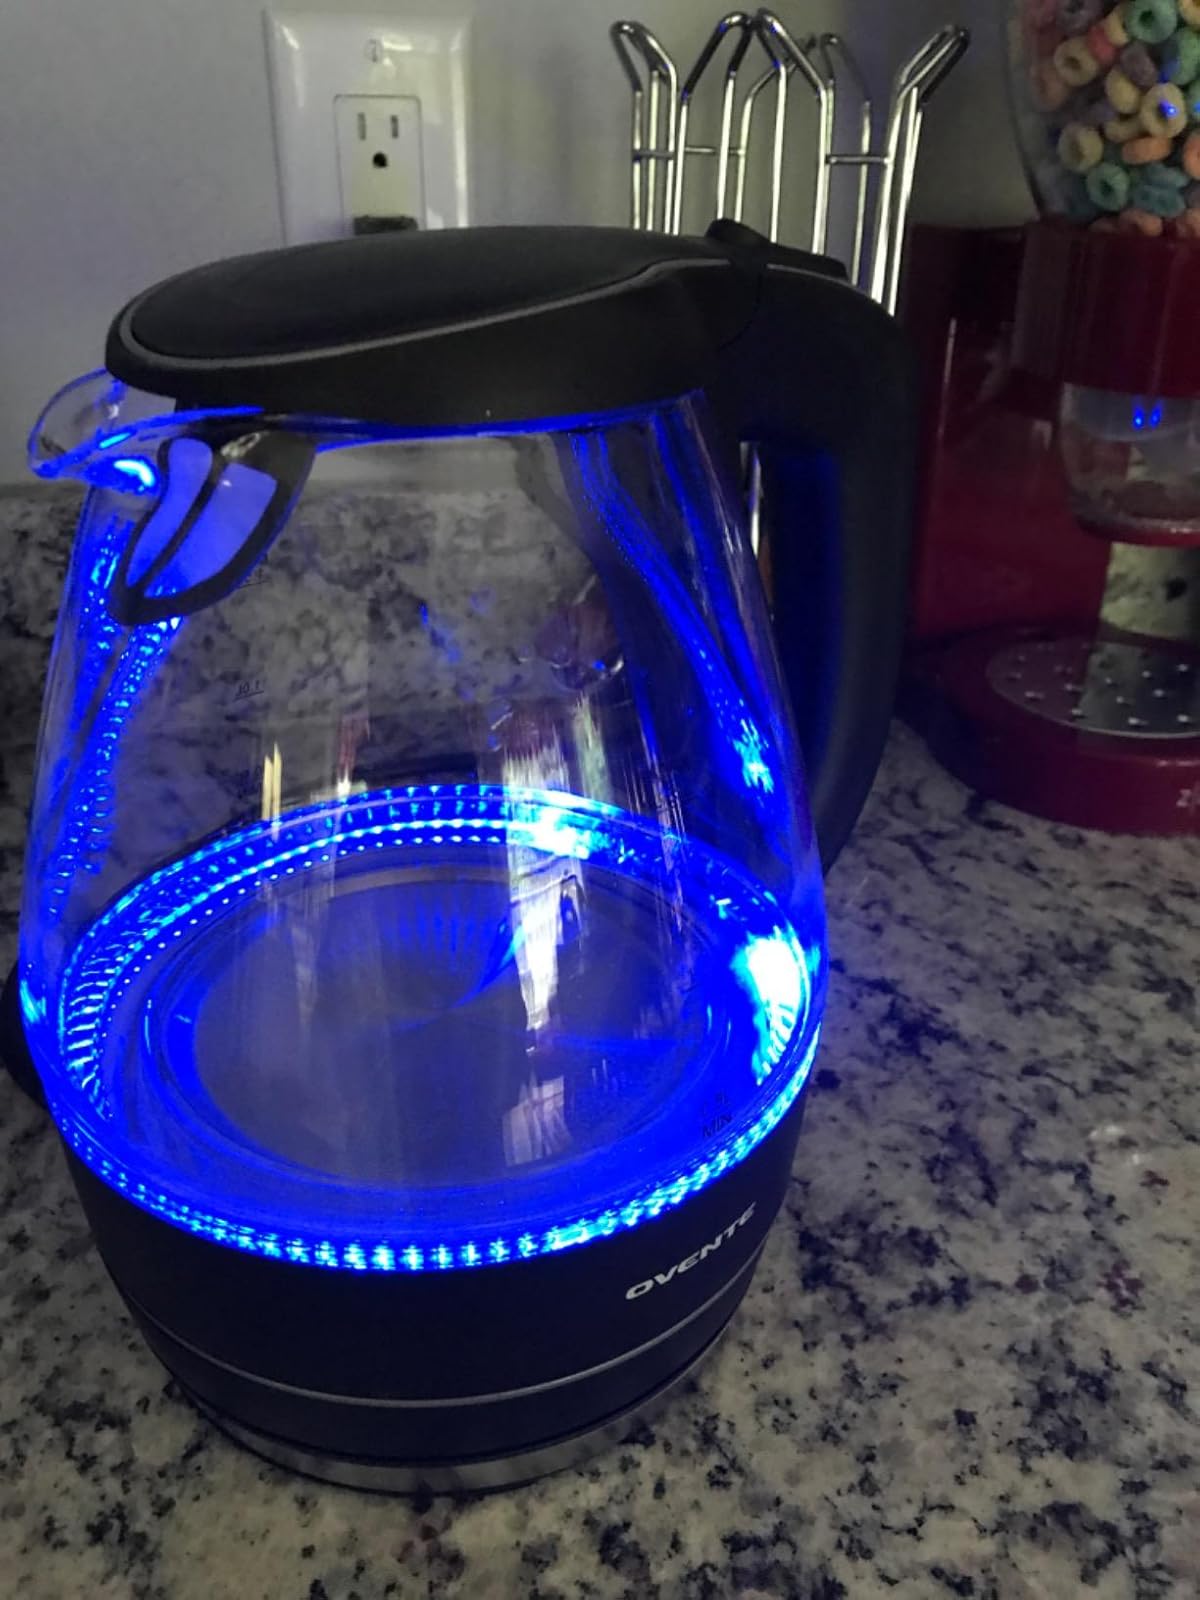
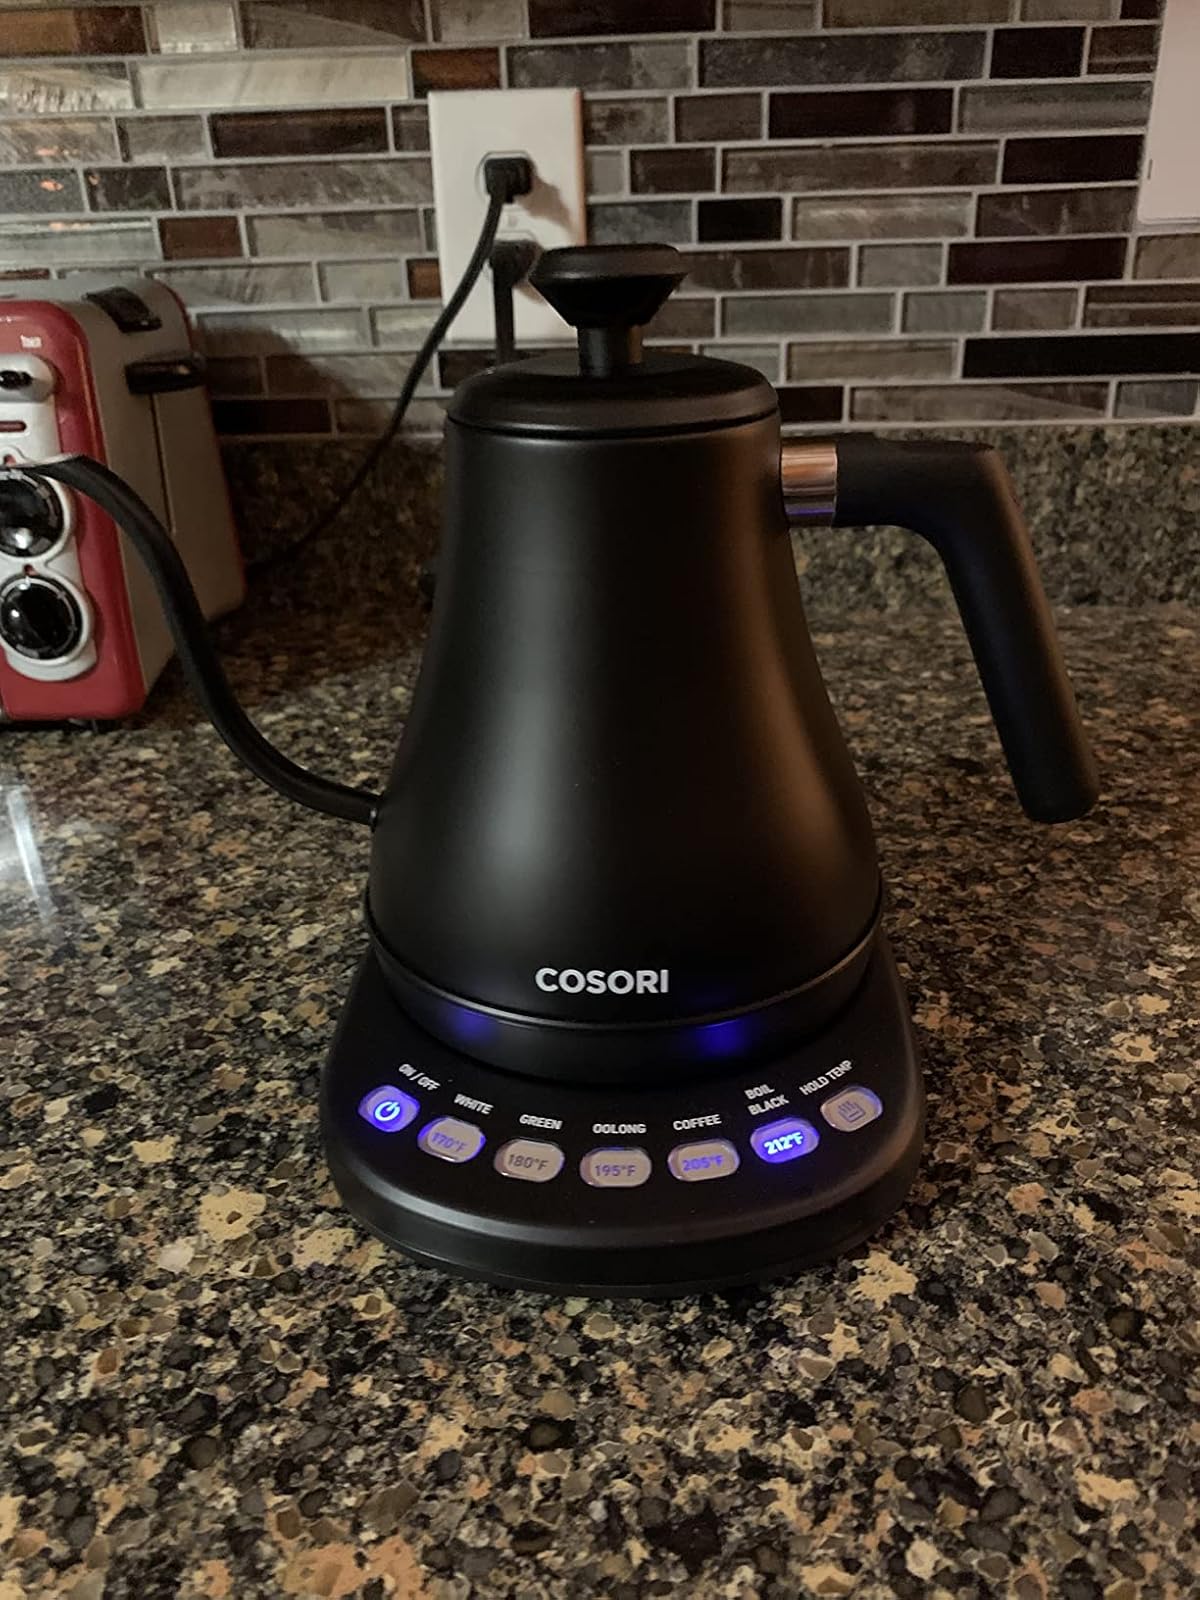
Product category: items_kettle
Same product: no